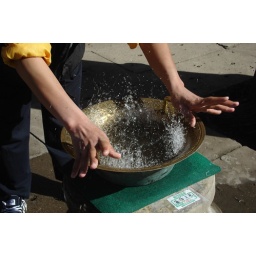
Making the water dance in a bowl designed for the purpose, for the amusement of visitors to the hills.